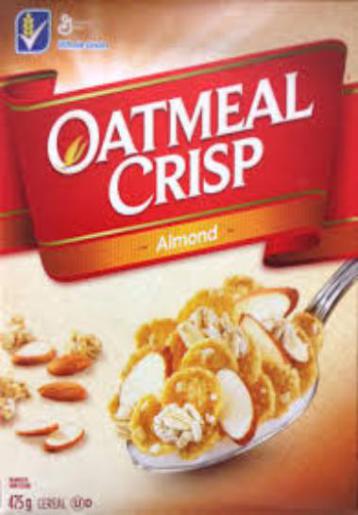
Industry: Food